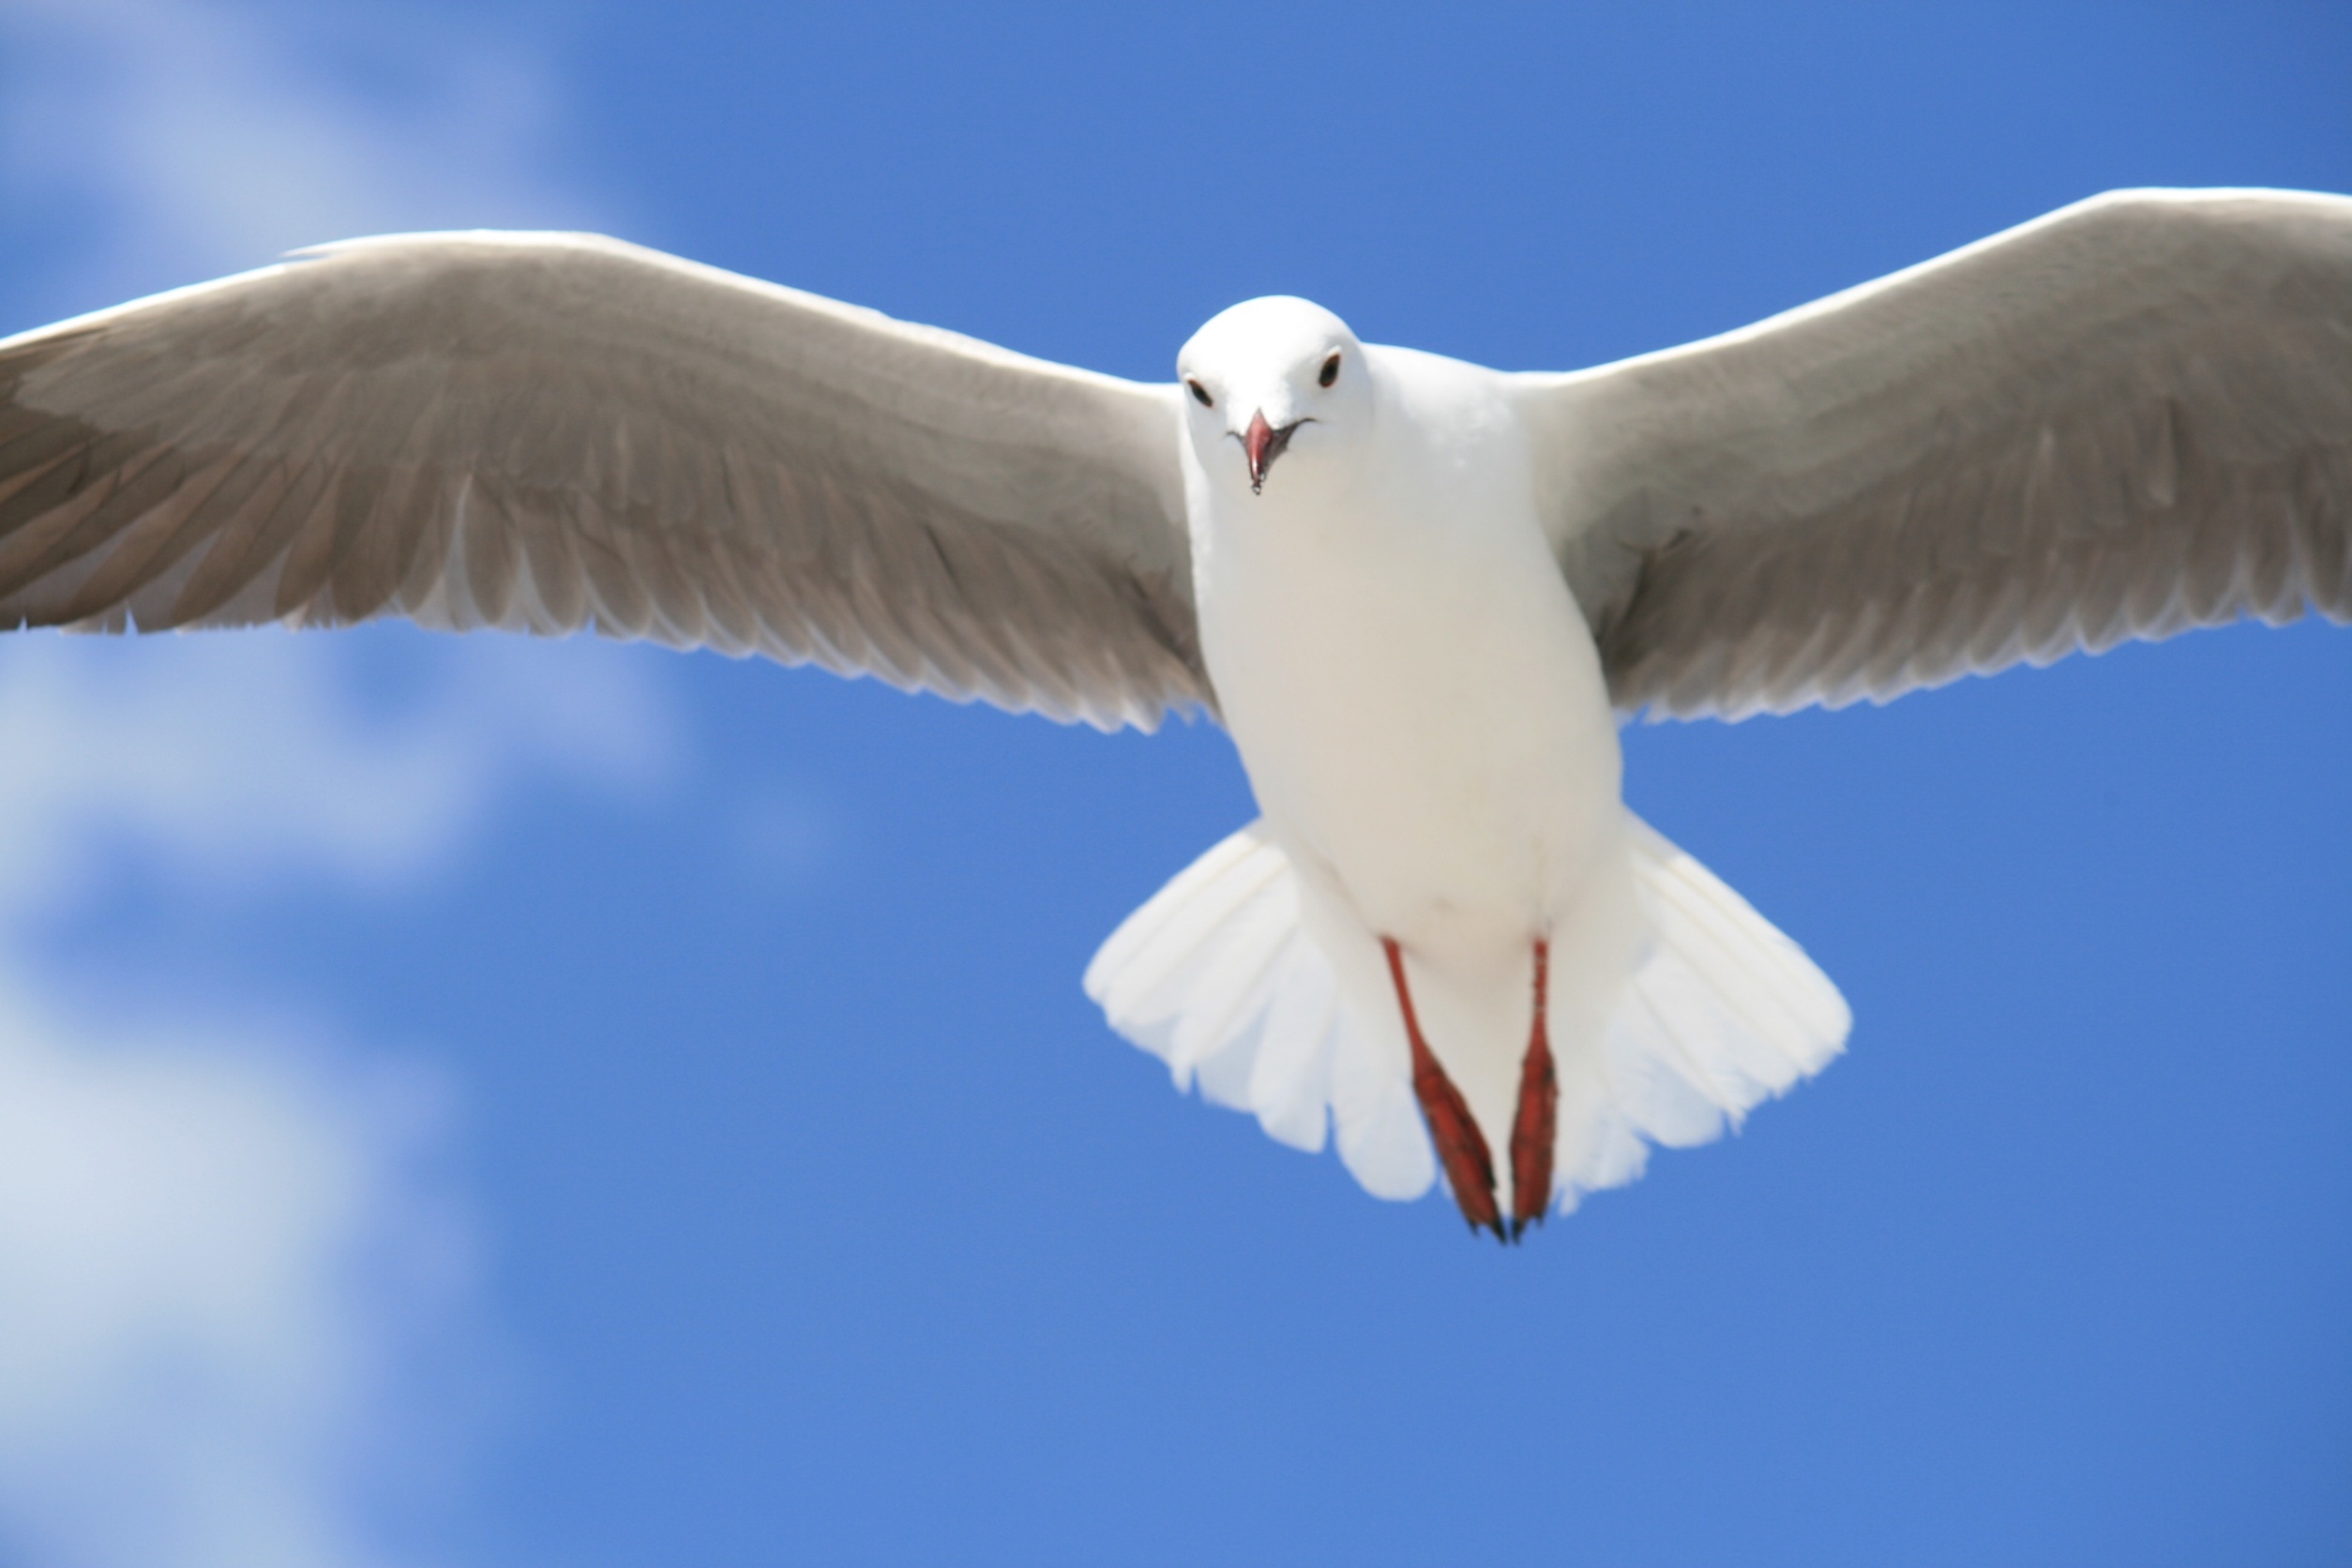
outdoor, bird, wing, sky, white, animal, seabird, fly, seagull, wildlife, gull, beak, flight, feather, clouds, wings, vertebrate, albatross, charadriiformes, european herring gull